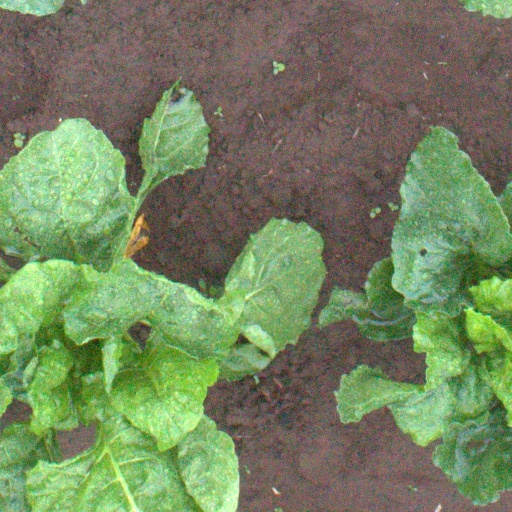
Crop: sugar beet